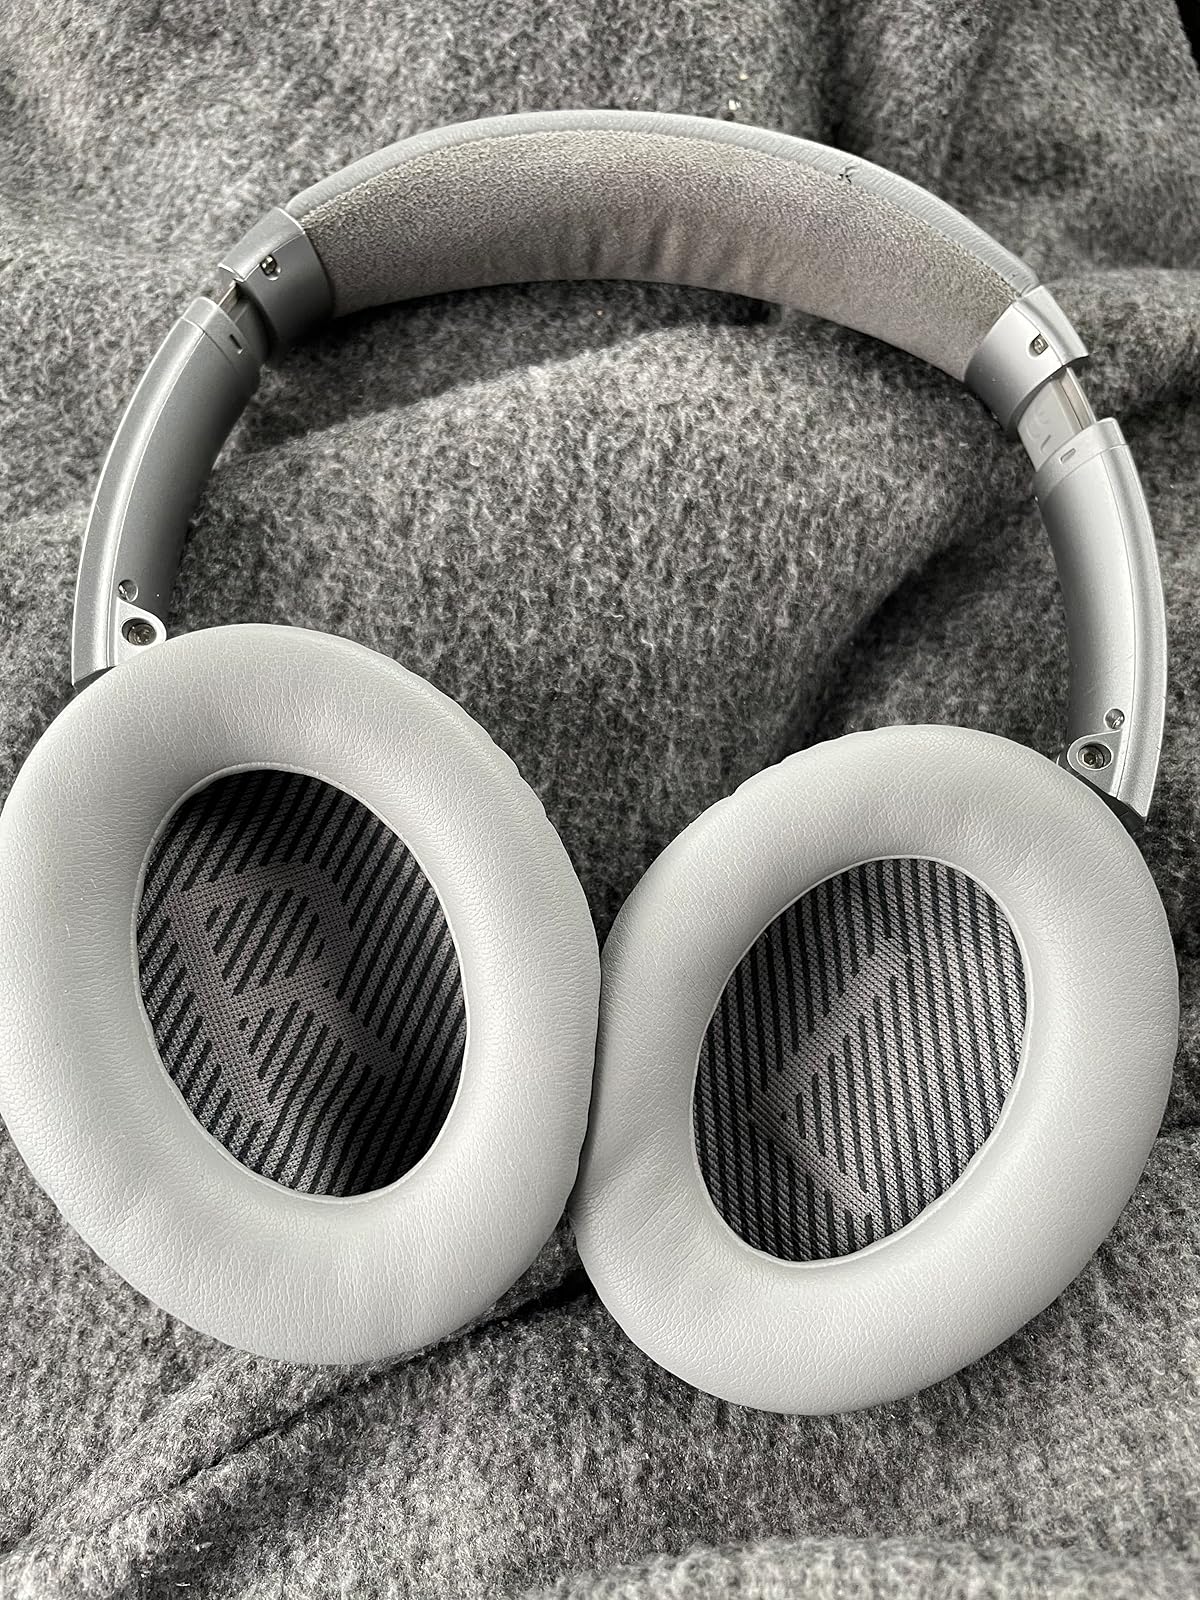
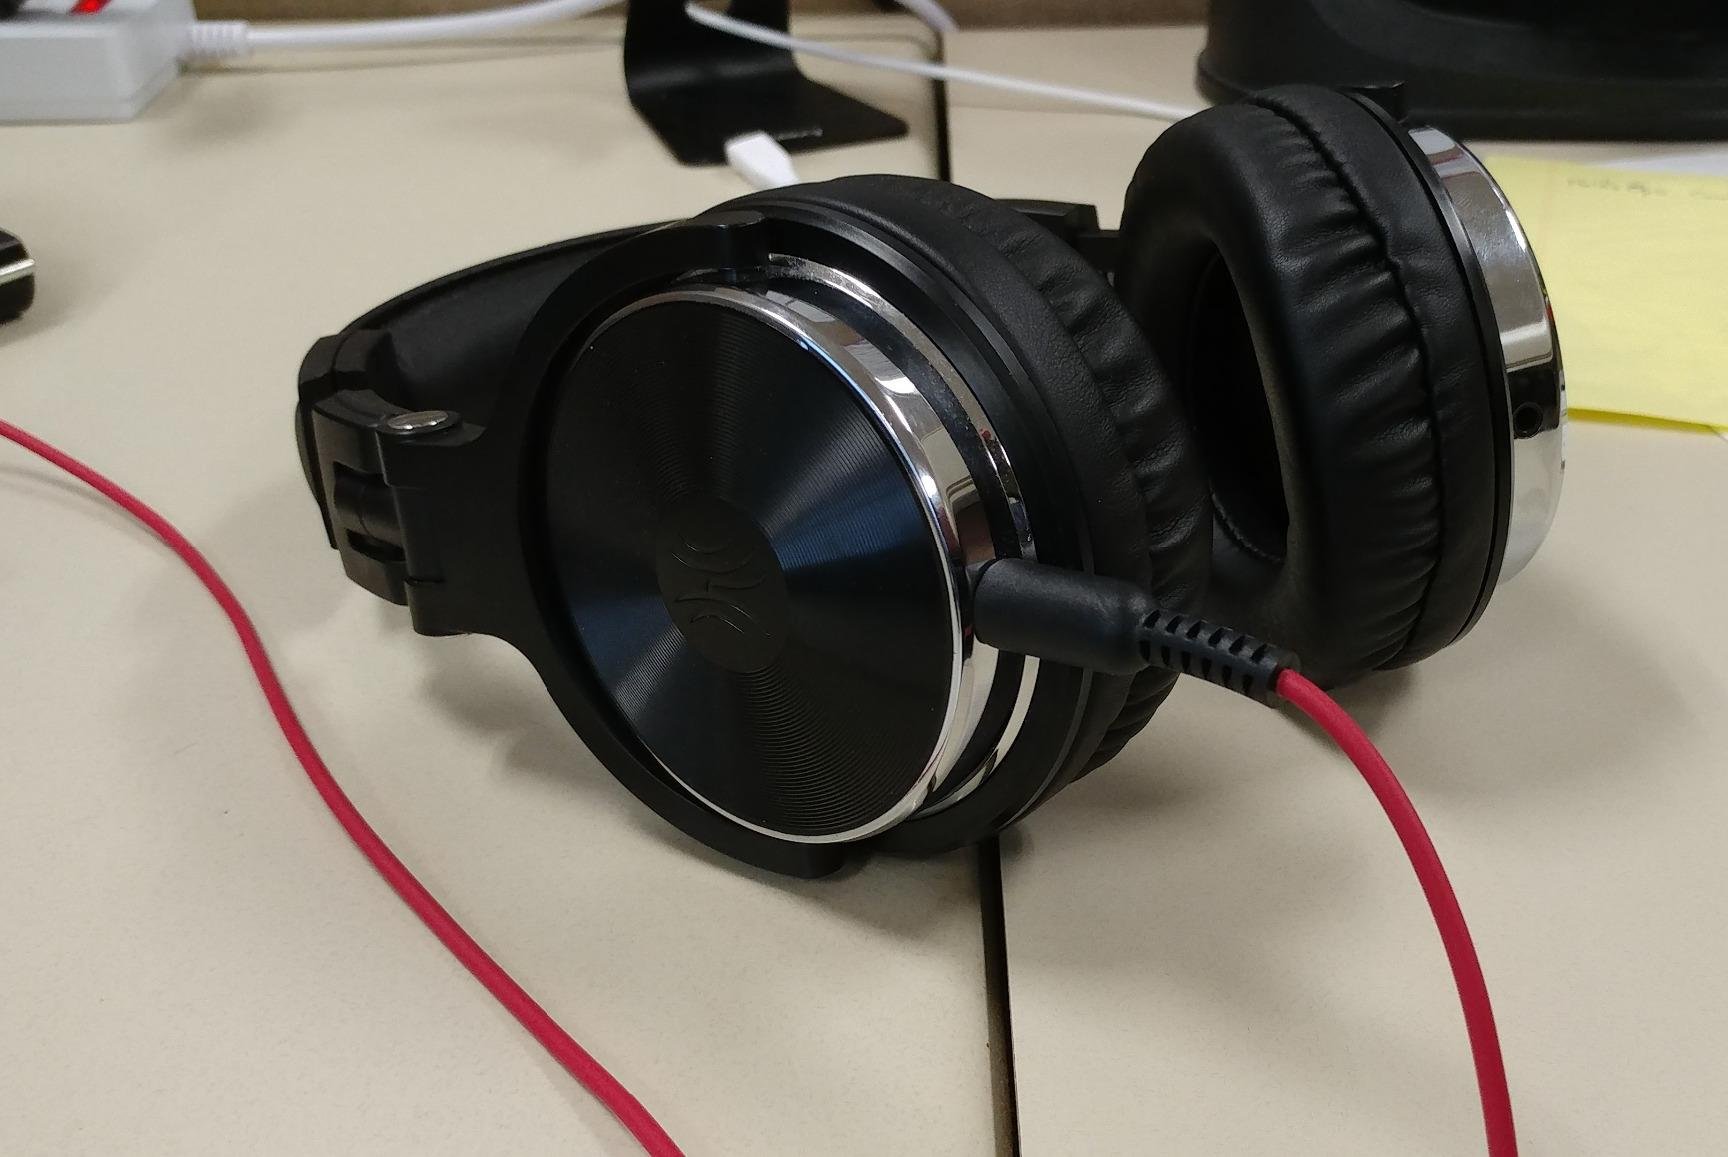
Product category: headphones
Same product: no